New Zealand Police

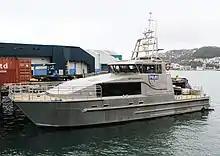
The "Deodar III's" sister, "Lady Elizabeth IV", based in Wellington

The Air Support Unit, commonly known as its callsign Eagle, is based in Auckland at Auckland Heliport, Pikes Point, Onehunga and operates three Bell 429 GlobalRanger helicopters. Starting operation in 1988 the Eagle helicopters generally operate with a crew of three, one civilian pilot and two sworn officers who act as Tactical Flight Operators. The two Tactical Flight Operators, use a forward looking infrared (FLIR) camera, with night-vision equipment, a night-sun spotlight and gyro-stabilised binoculars, to support ground staff during operations and incidents. Police say the vantage point in the sky allows the Tactical Flight Operators to coordinate ground units to best deal with the operation or incident. Since October 2017 the Eagle helicopter has been operating a 24/7 service equating to 3,300 flight hours annually. In February 2020, an Eagle helicopter was based in Christchurch at Christchurch Airport for a five-week trial that was eventually cancelled due to budgetary constraints. Despite the permanent Eagle operation being cancelled, the Eagle helicopter often travels to Christchurch and Wellington for major operations such as the 2022 Wellington Anti Mandate Protest.